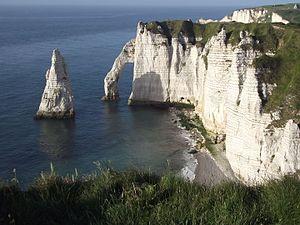
Étretat, Falaises, Porte d'Aval